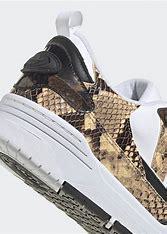
Brand: Adidas
Model: ADI2000